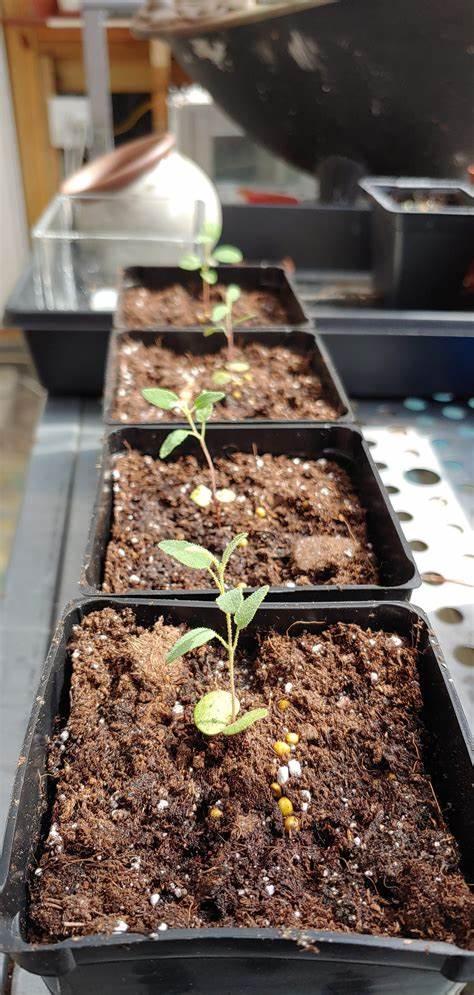
Mbegu za kilimo zilizowekwa kwenye vitalu vyenye rangi nyeusi kwa kuchepusha miche iliyostawi kwa rangi ya kijani kibichi. Mandhari ya eneo hilo likiwa na mwanga mkali wa jua, likizungukwa  kwa vifaa mbalimbali.